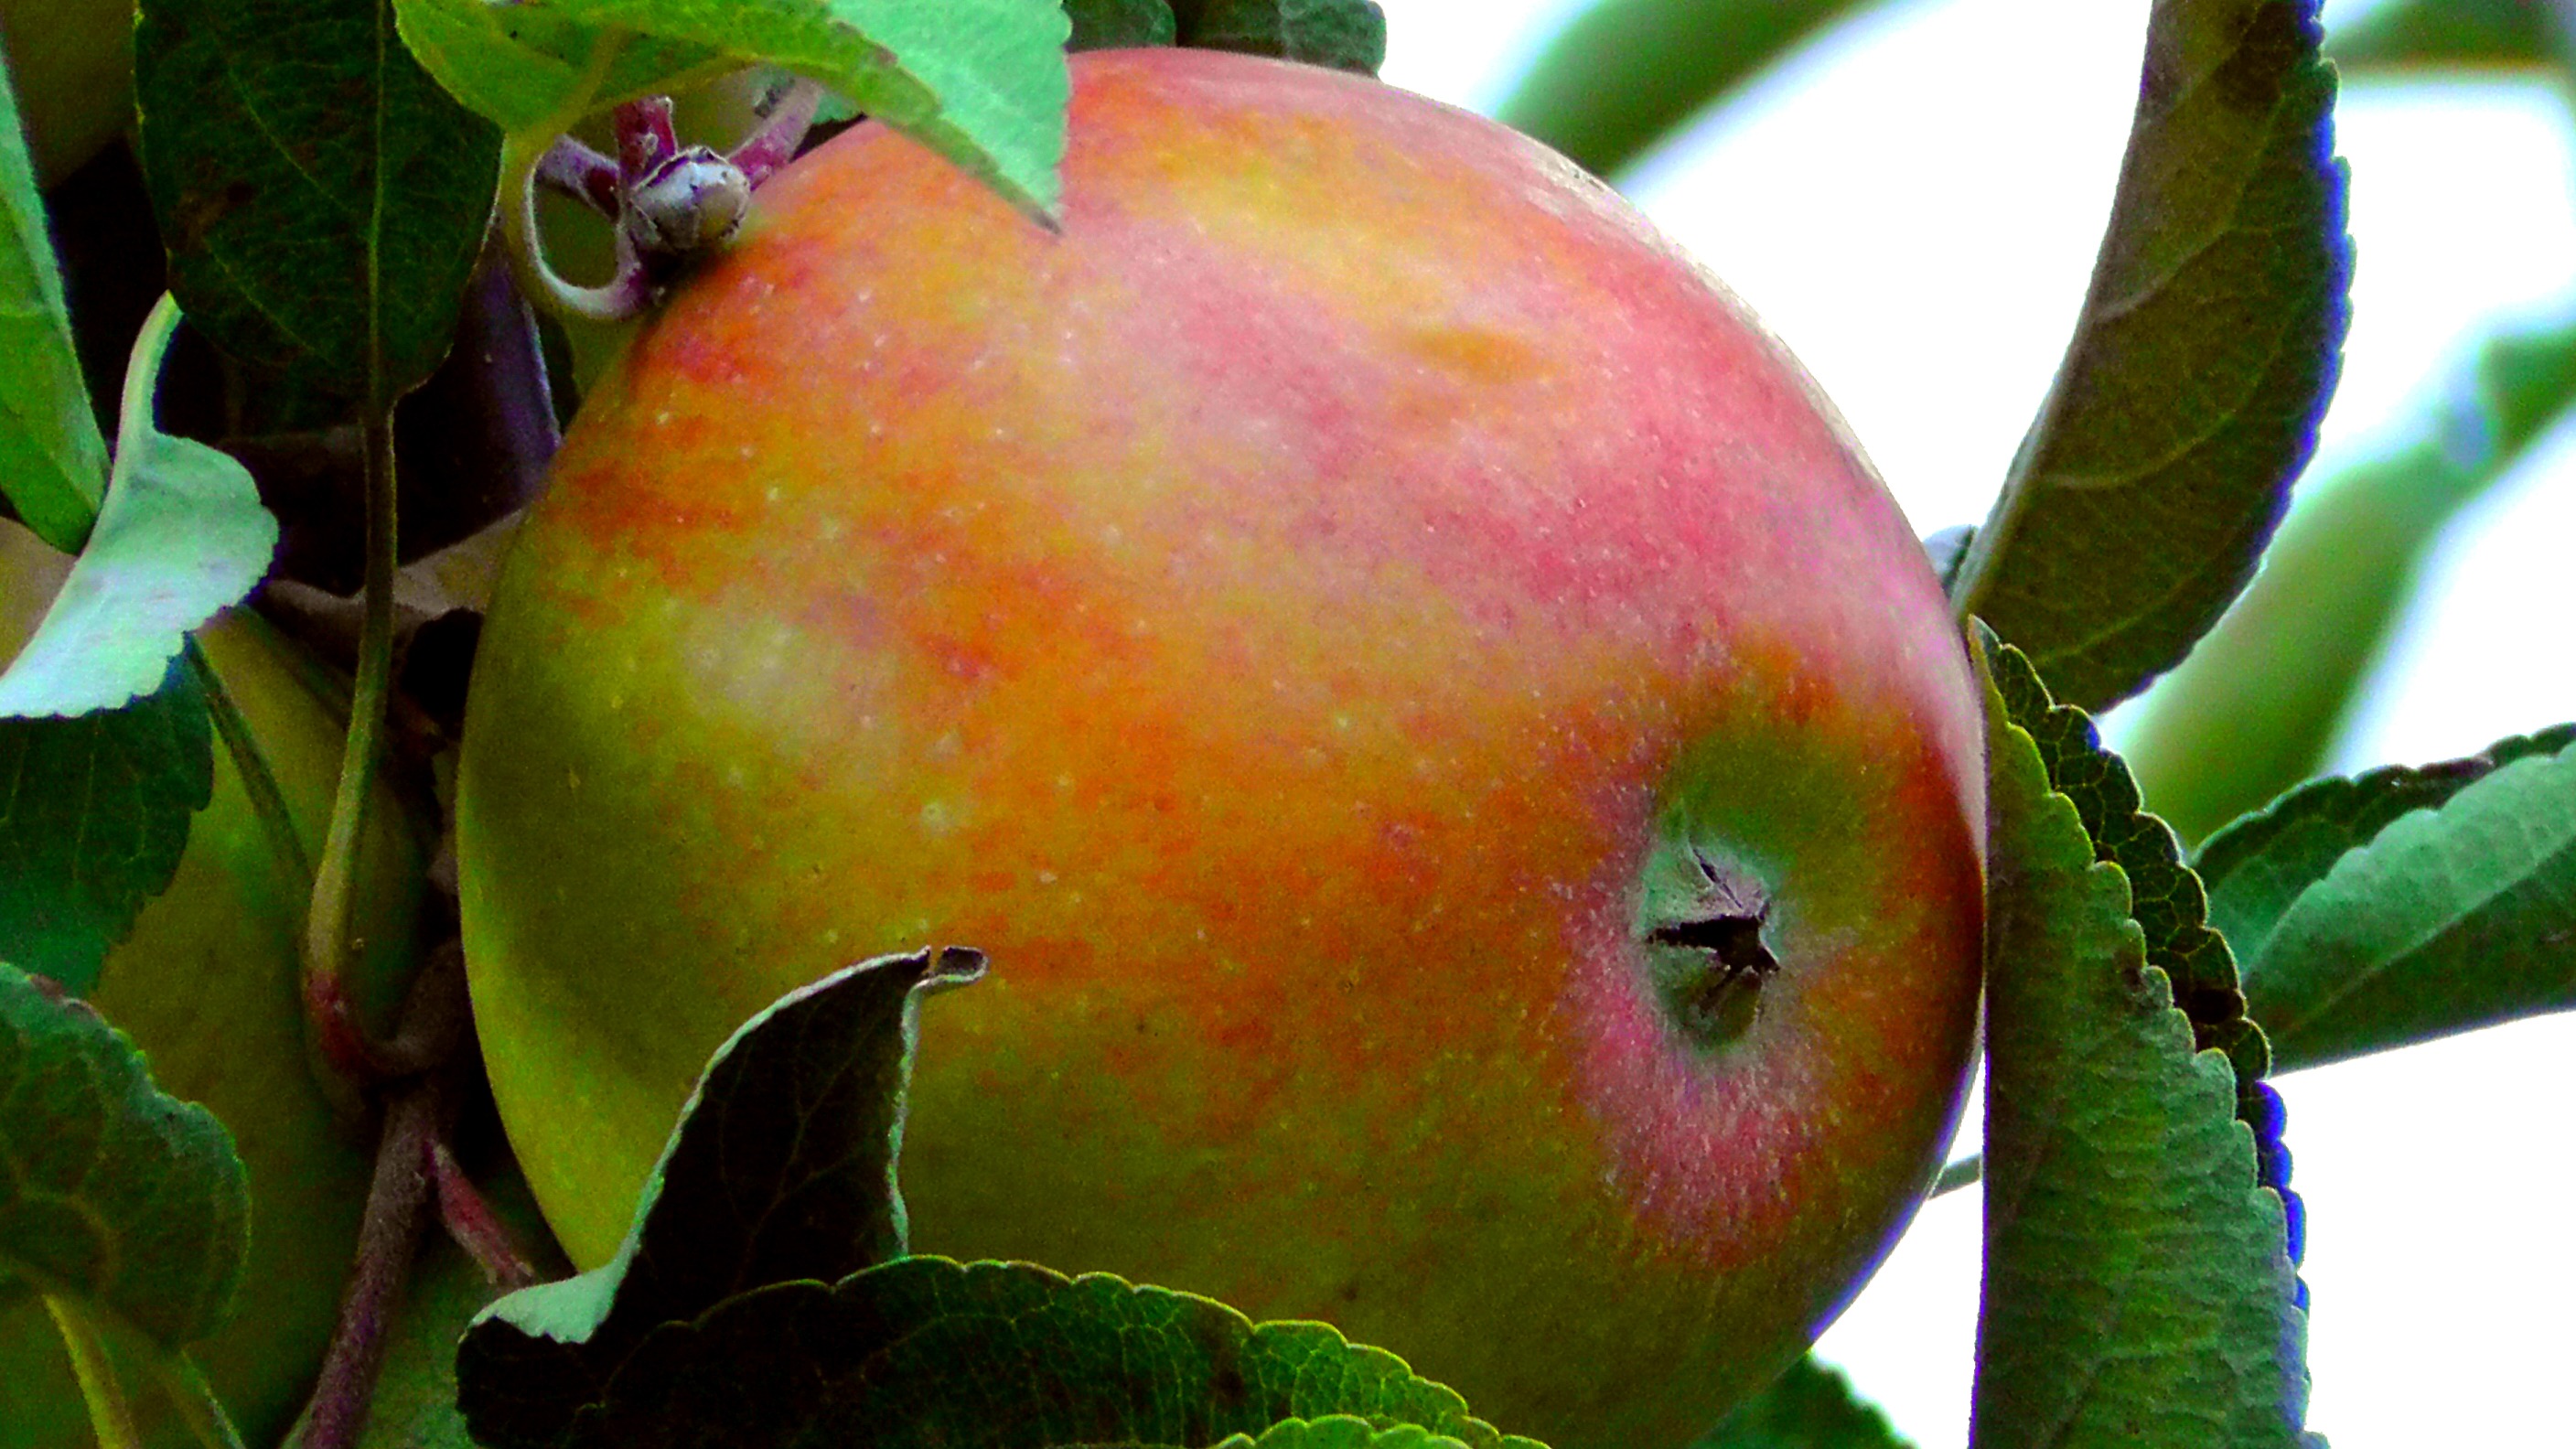
apple, branch, plant, fruit, flower, ripe, food, harvest, produce, agriculture, healthy, apple tree, flowering plant, rose family, land plant